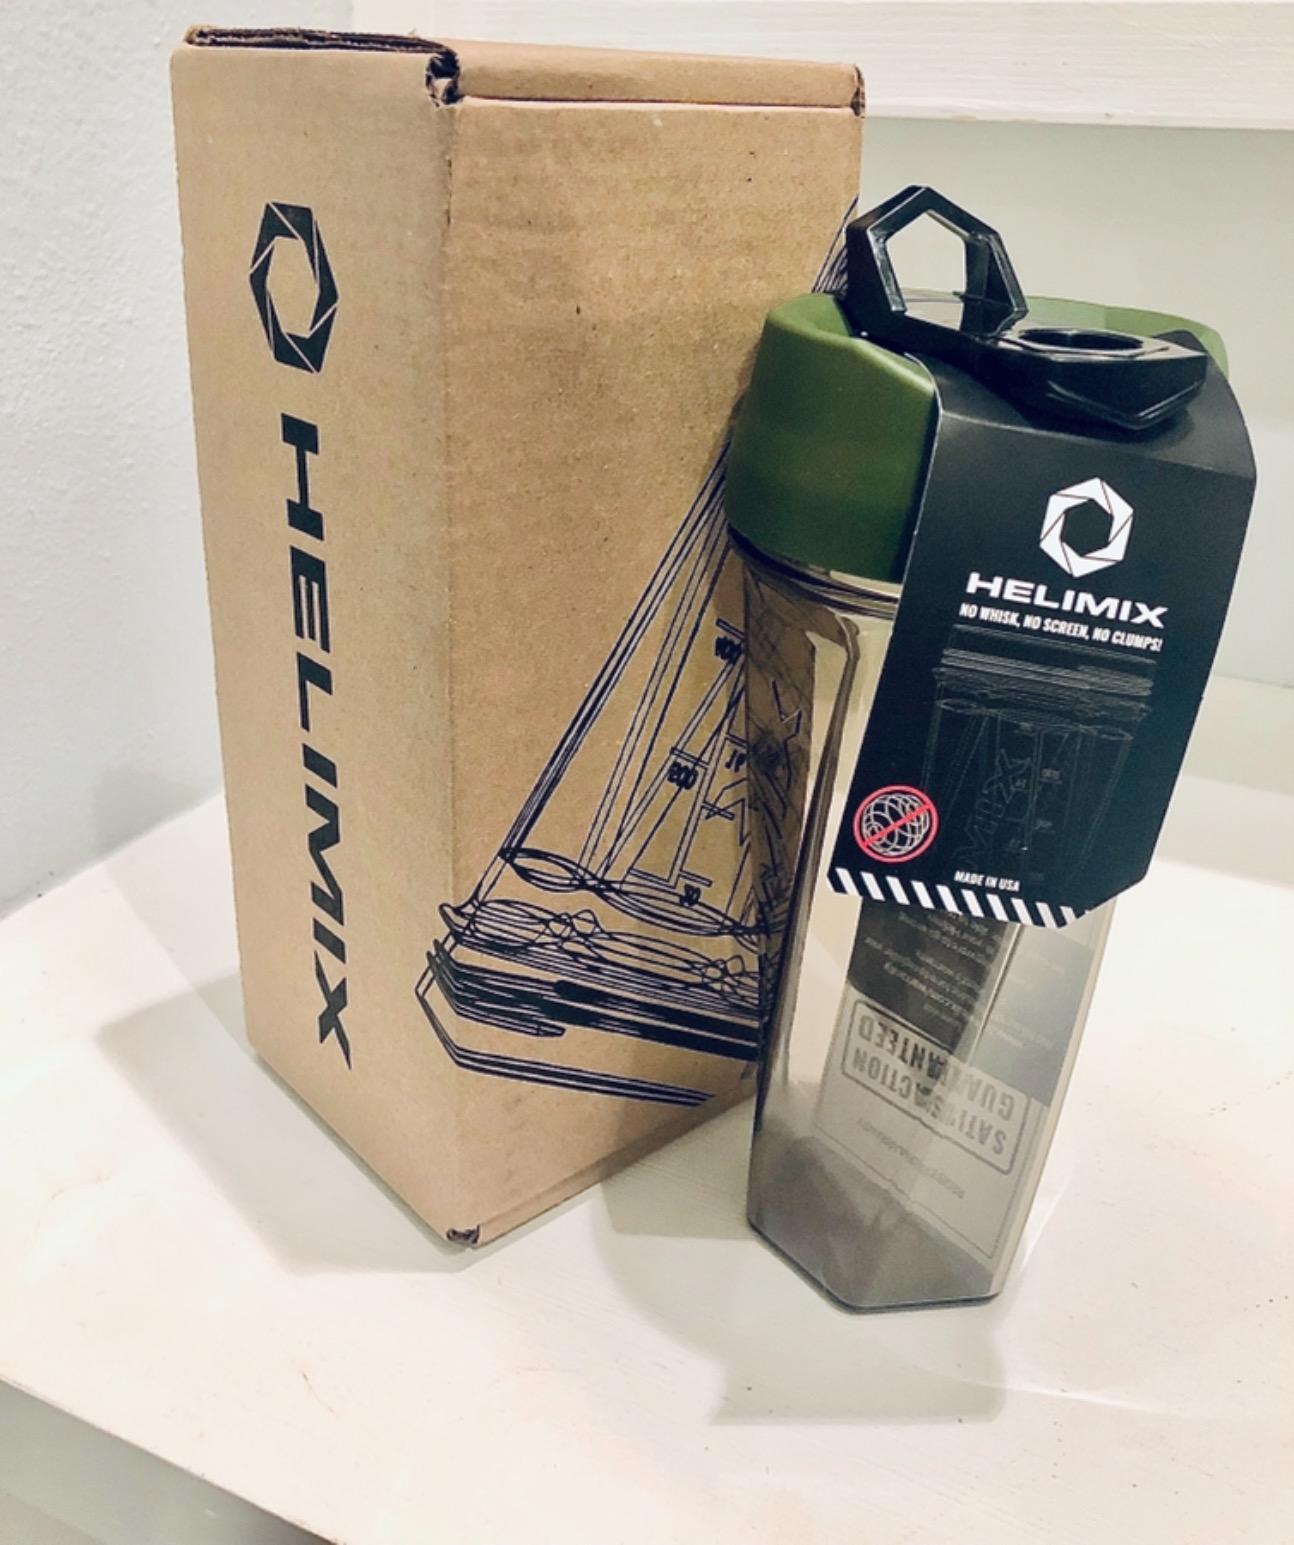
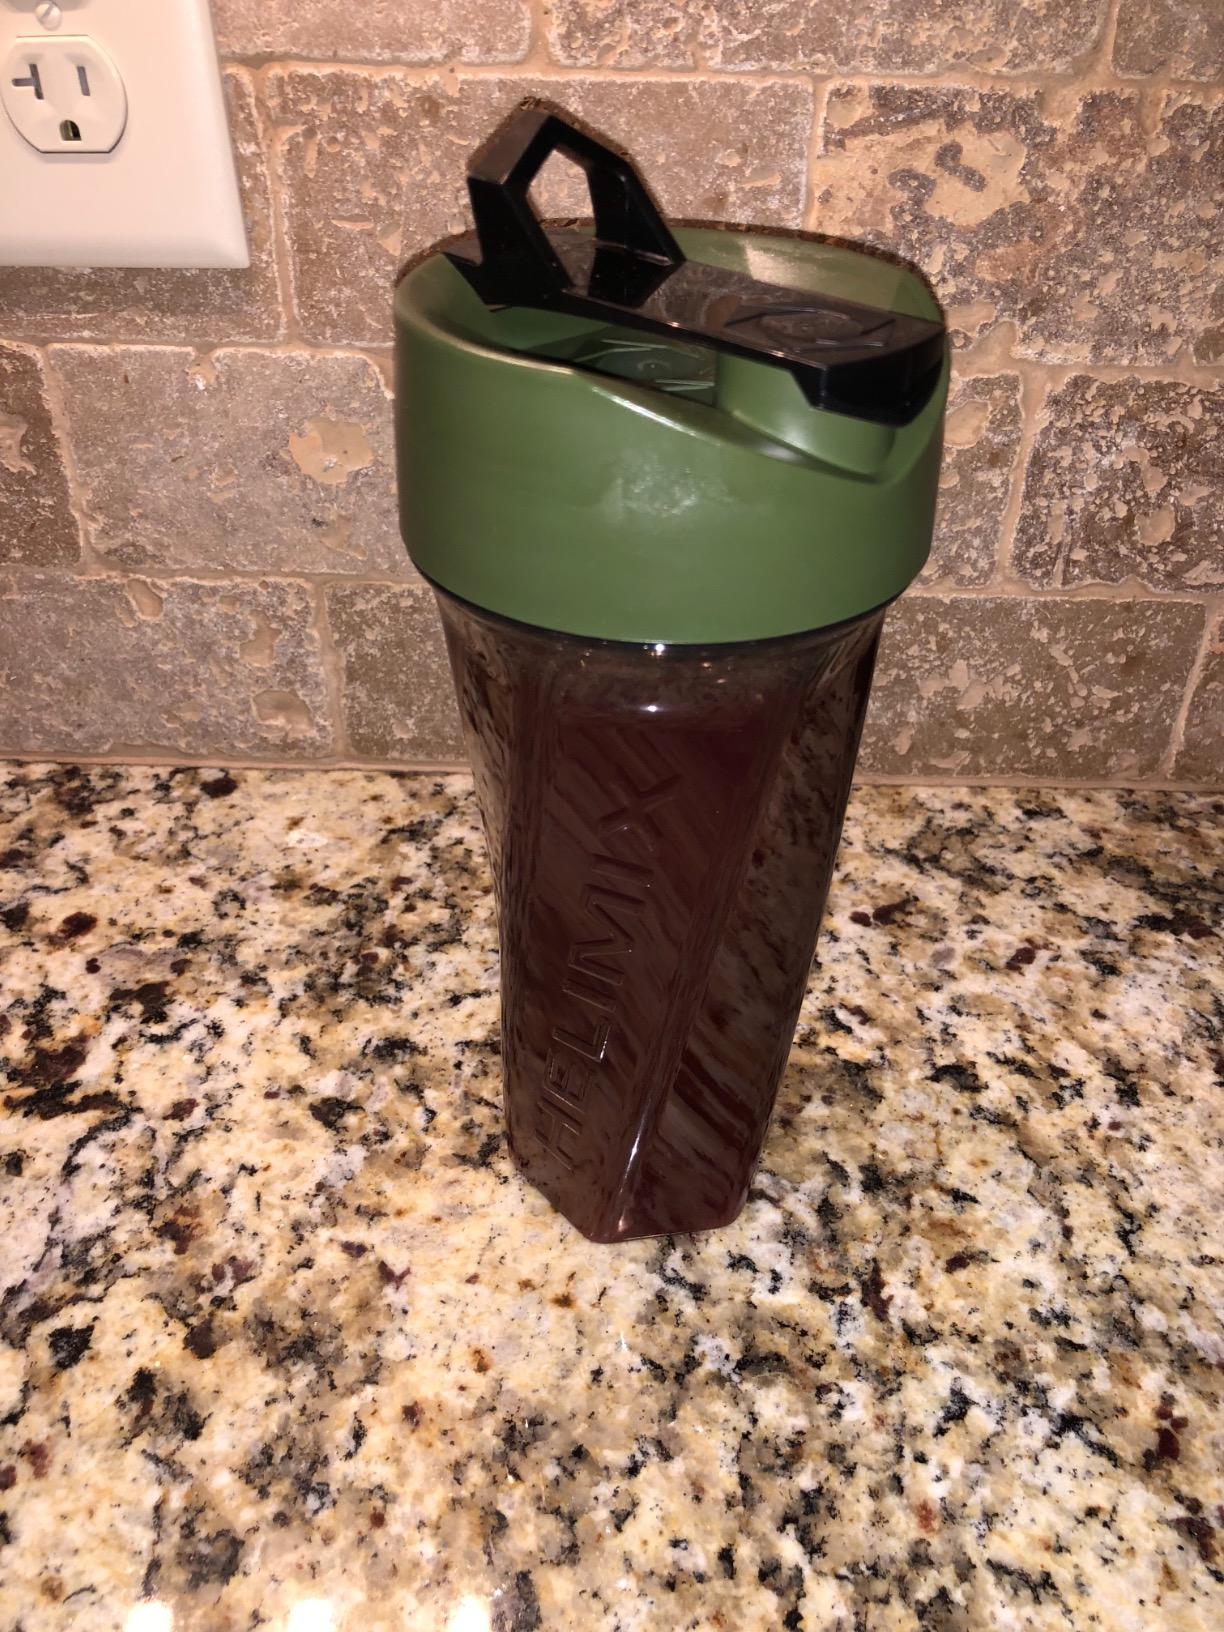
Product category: items_blender
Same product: yes